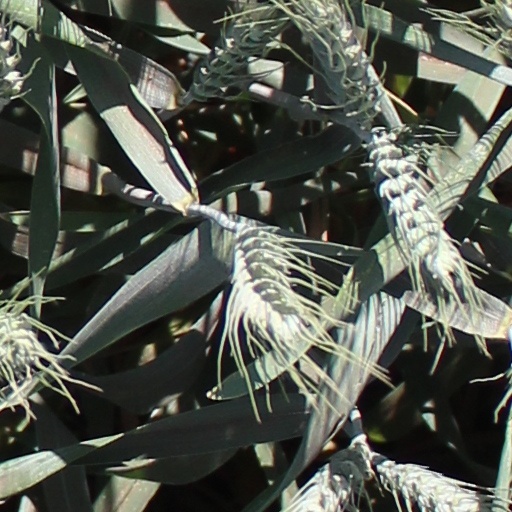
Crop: wheat